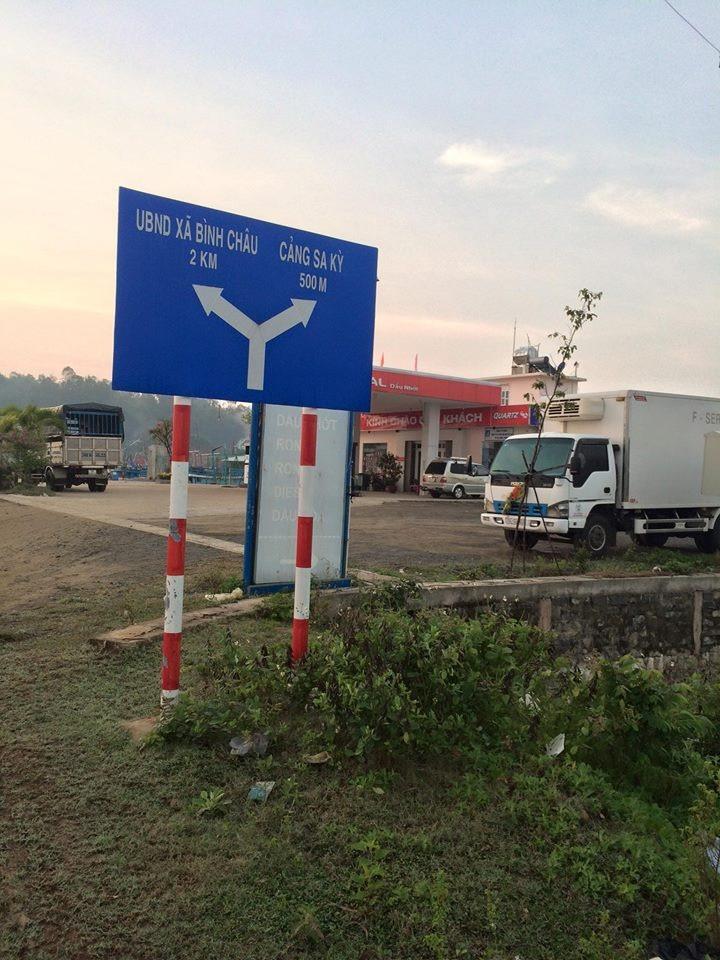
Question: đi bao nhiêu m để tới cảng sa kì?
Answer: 500 m